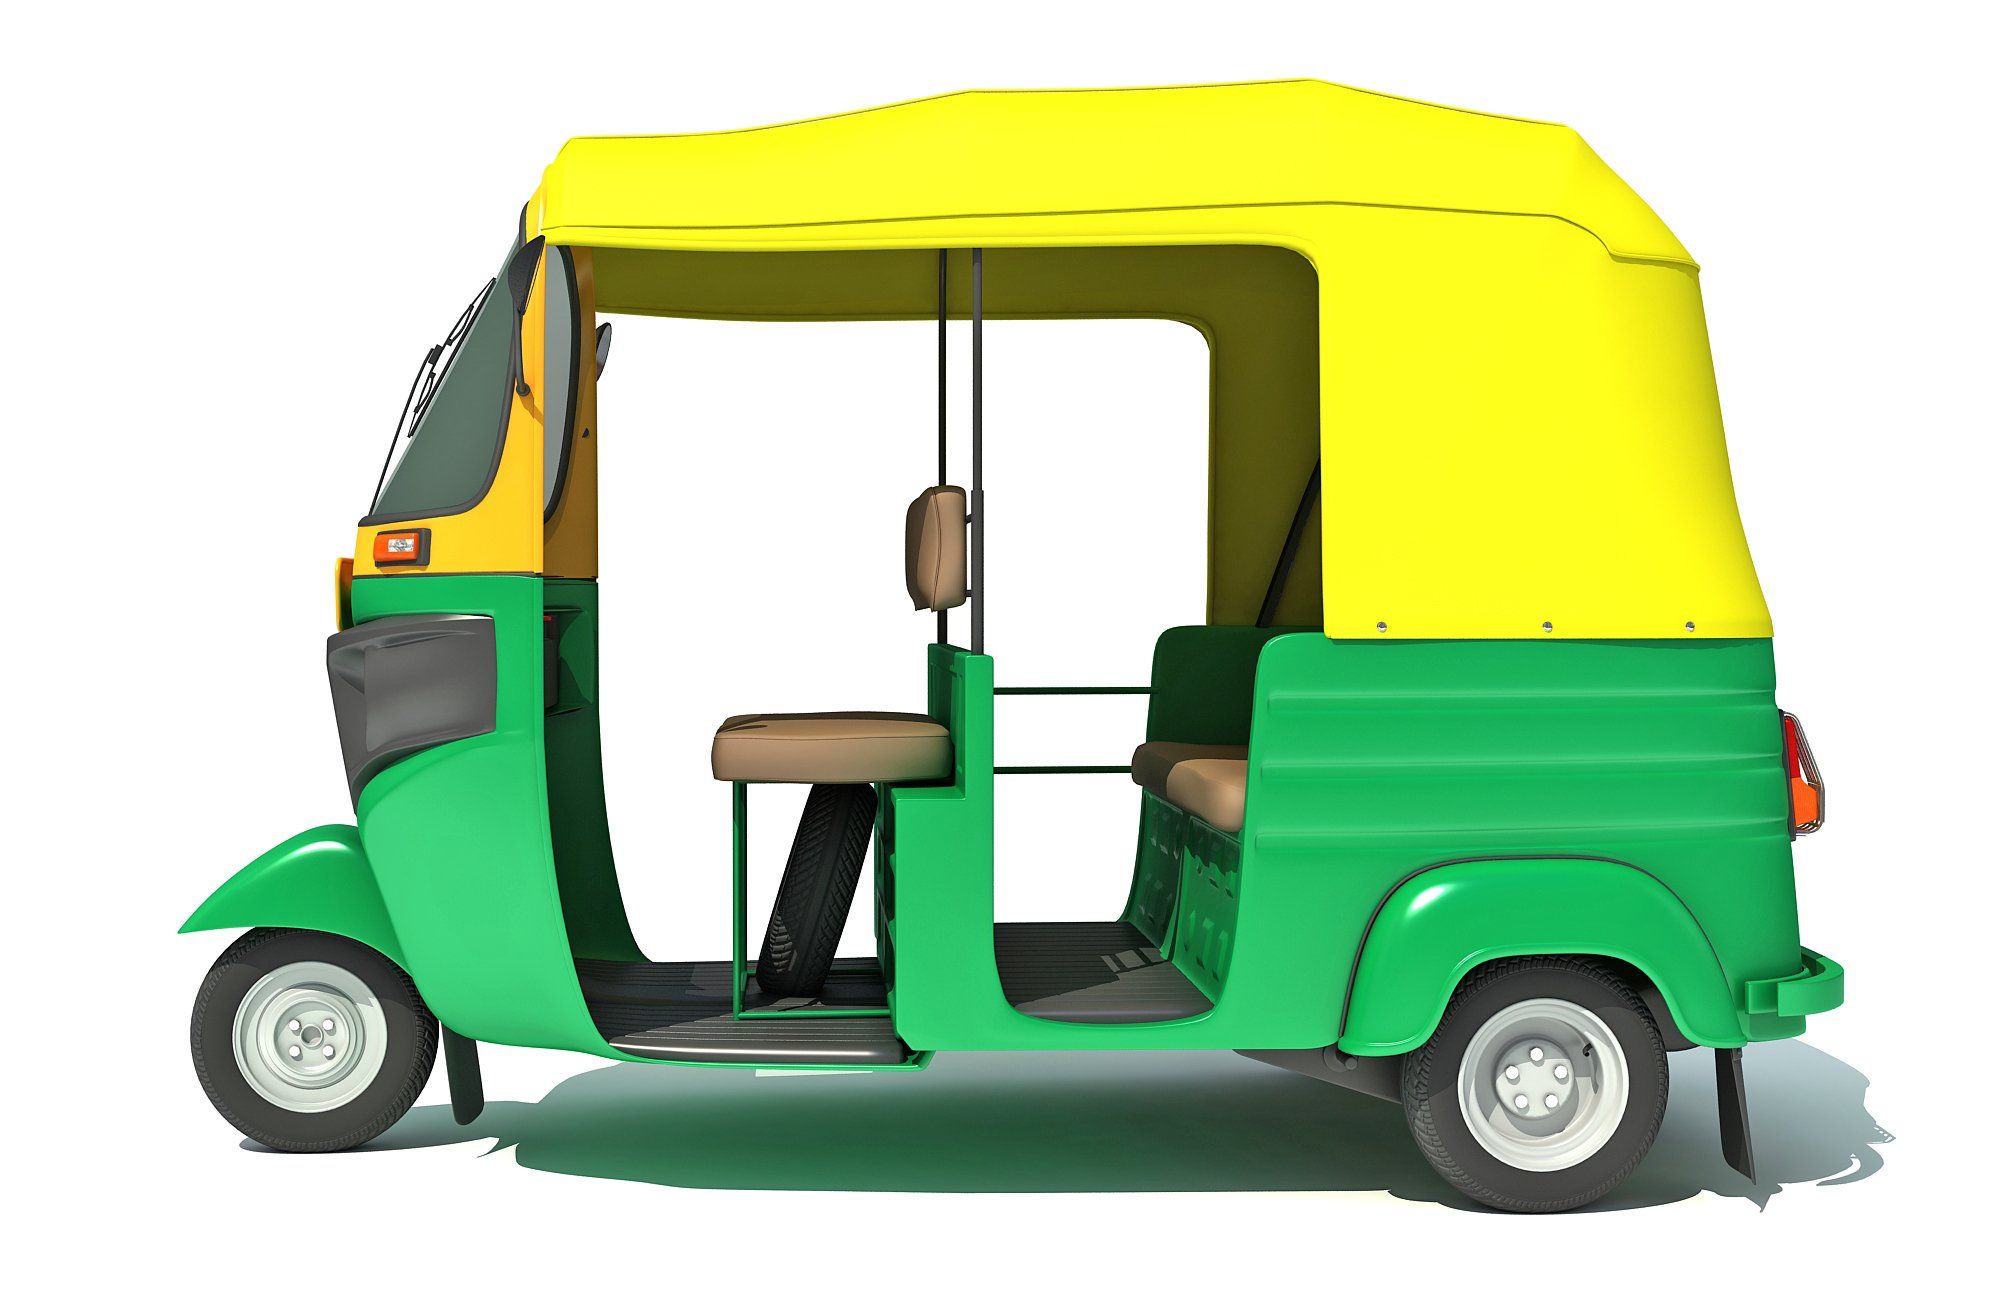
Vehicle type: Auto Rickshaws